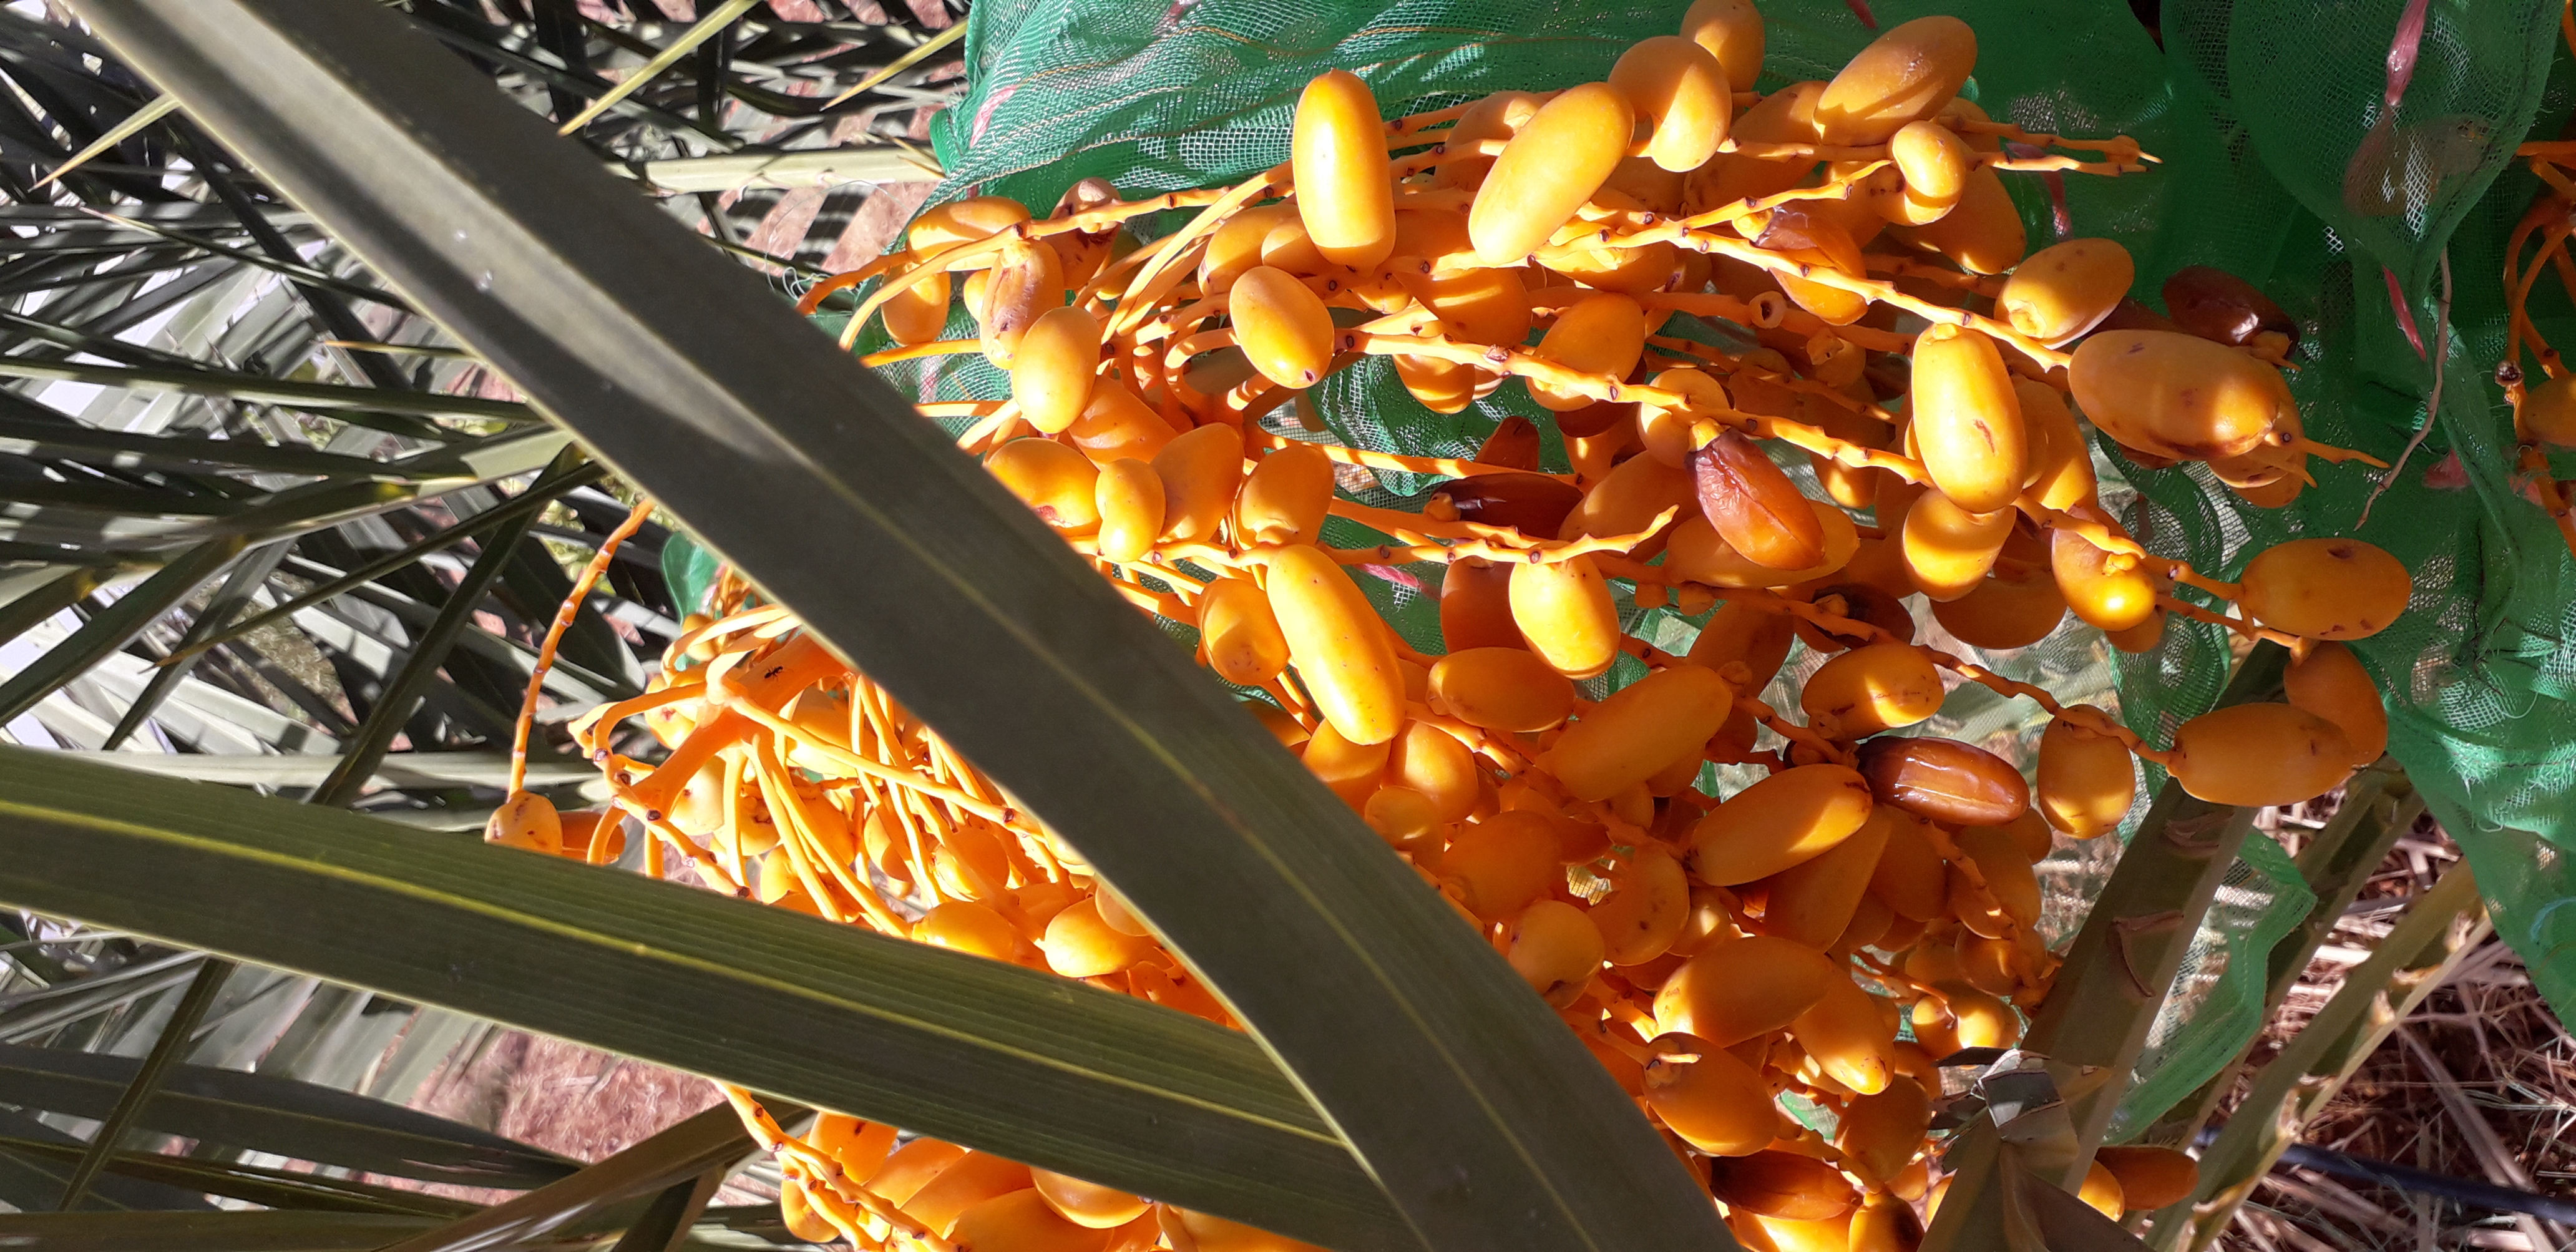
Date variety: kholt